Folknery

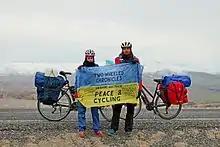

In 2010, Volodymyr Muliar and Yaryna Kvitka launched a cultural project called Two-Wheeled Chronicles. Its primary aim was to popularize Ukrainian culture, look for folk songs and promote green, cycling tourism. Every year, as part of the project, they took their bicycles and set off on a major ethnographic expedition through rural parts of various countries. They look for people who love singing to collect and record less known folklore. Some of the ‘found’ songs Folknery later include in their own repertoire.